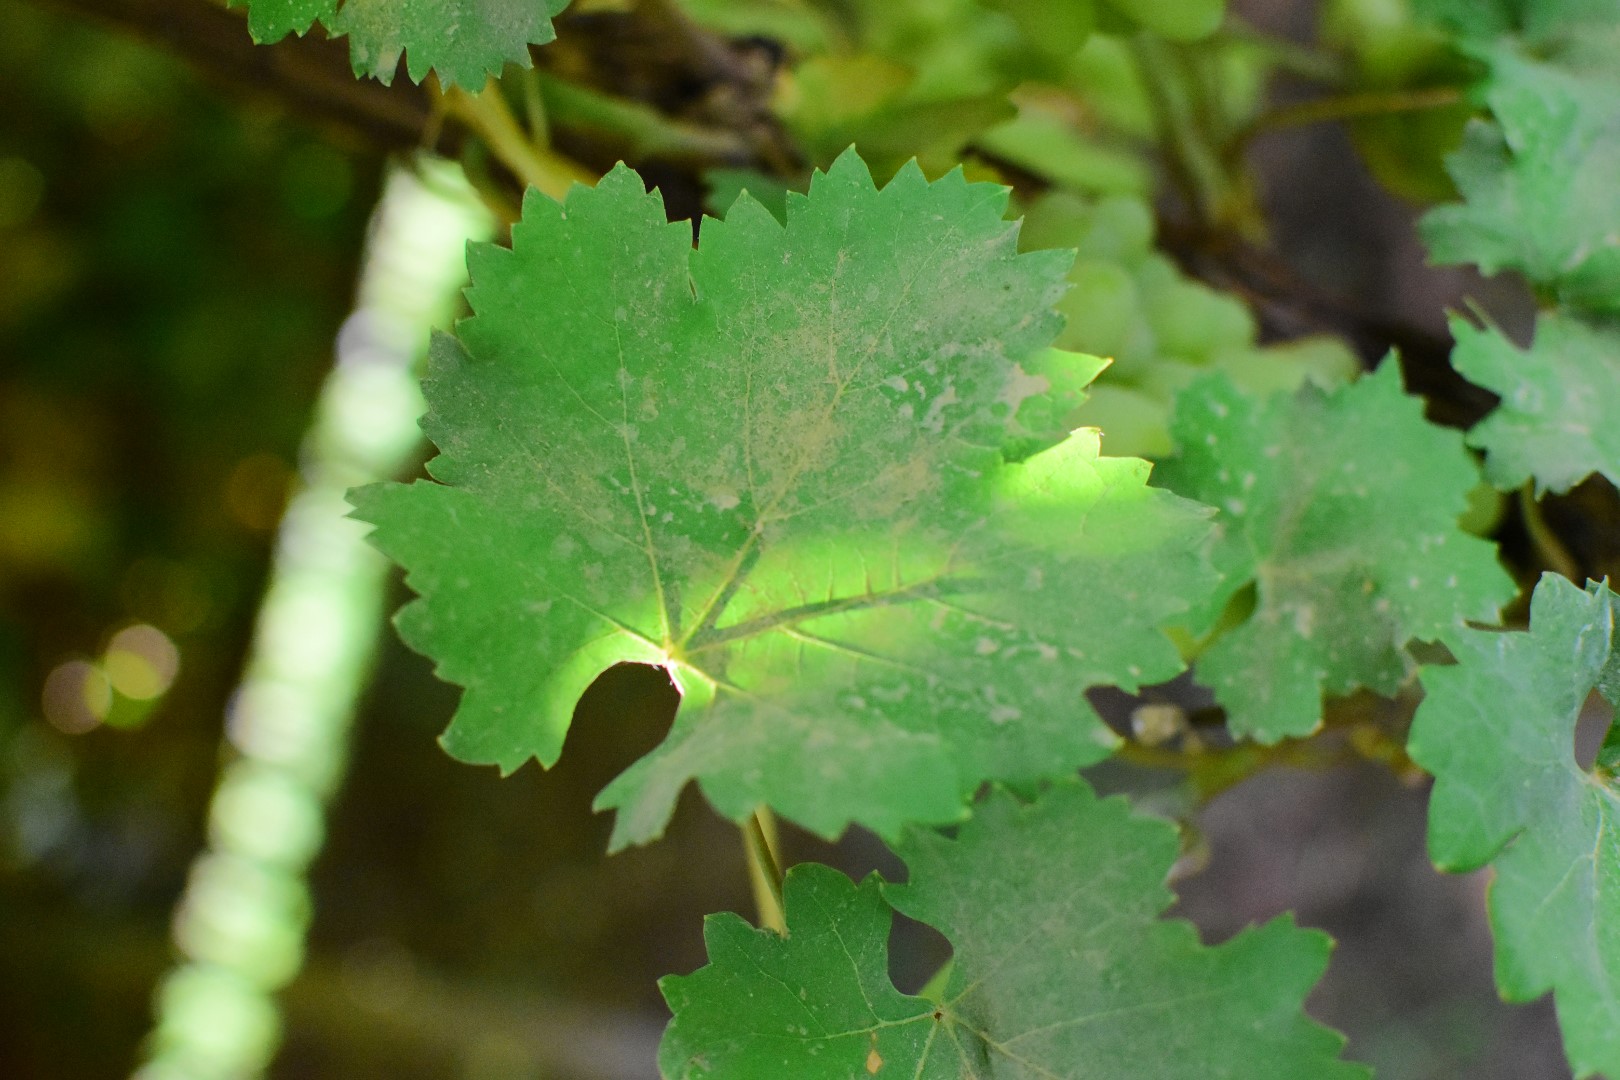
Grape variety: Deas Al-Annz